Greensboro College

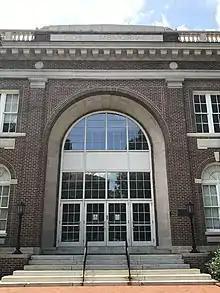
Odell Memorial Building

The Finch Memorial Chapel was built in 1954 and is the worshiping heart of the college community. It is named after Hannah Brown Finch, an 1885 graduate and wife of Thomas J. Finch, the latter of whom was involved with Thomasville Furniture Industries and politics. Chapel services are held every Thursday.